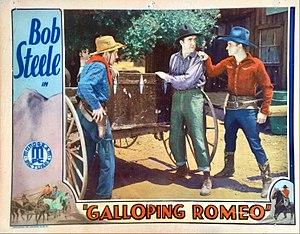
Ernie Adams est un acteur américain né le 18 juin 1885 à San Francisco, en Californie, et mort le 26 novembre 1947 à Hollywood. Il est apparu dans plus de 400 films entre 1919 et 1948, soit près de 14 films par an en moyenne pendant trente ans.